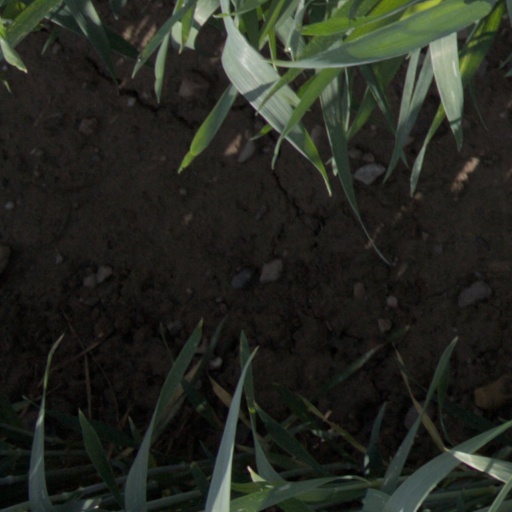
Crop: wheat